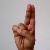
The image shows a hand gesture representing the letter 'U' in Indian Sign Language.